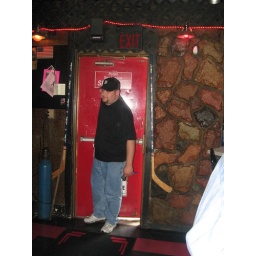
You never know who'll walk in through that red door at the P S L